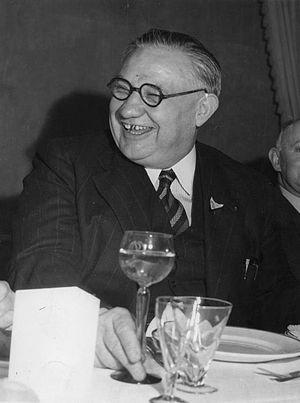
Le secrétaire d'État à l'Emploi est un poste dans le Cabinet britannique. En 1995, il a fusionné avec le secrétaire d'État à l'Éducation pour crée le secrétaire d'État à l'Éducation à l'Emploi. En 2001, les fonctions de l'emploi ont été ensuite transférés au secrétaire d'État au Travail et aux Retraites.